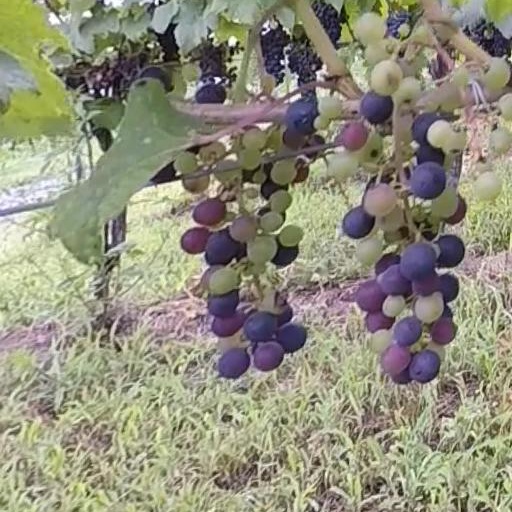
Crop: grape